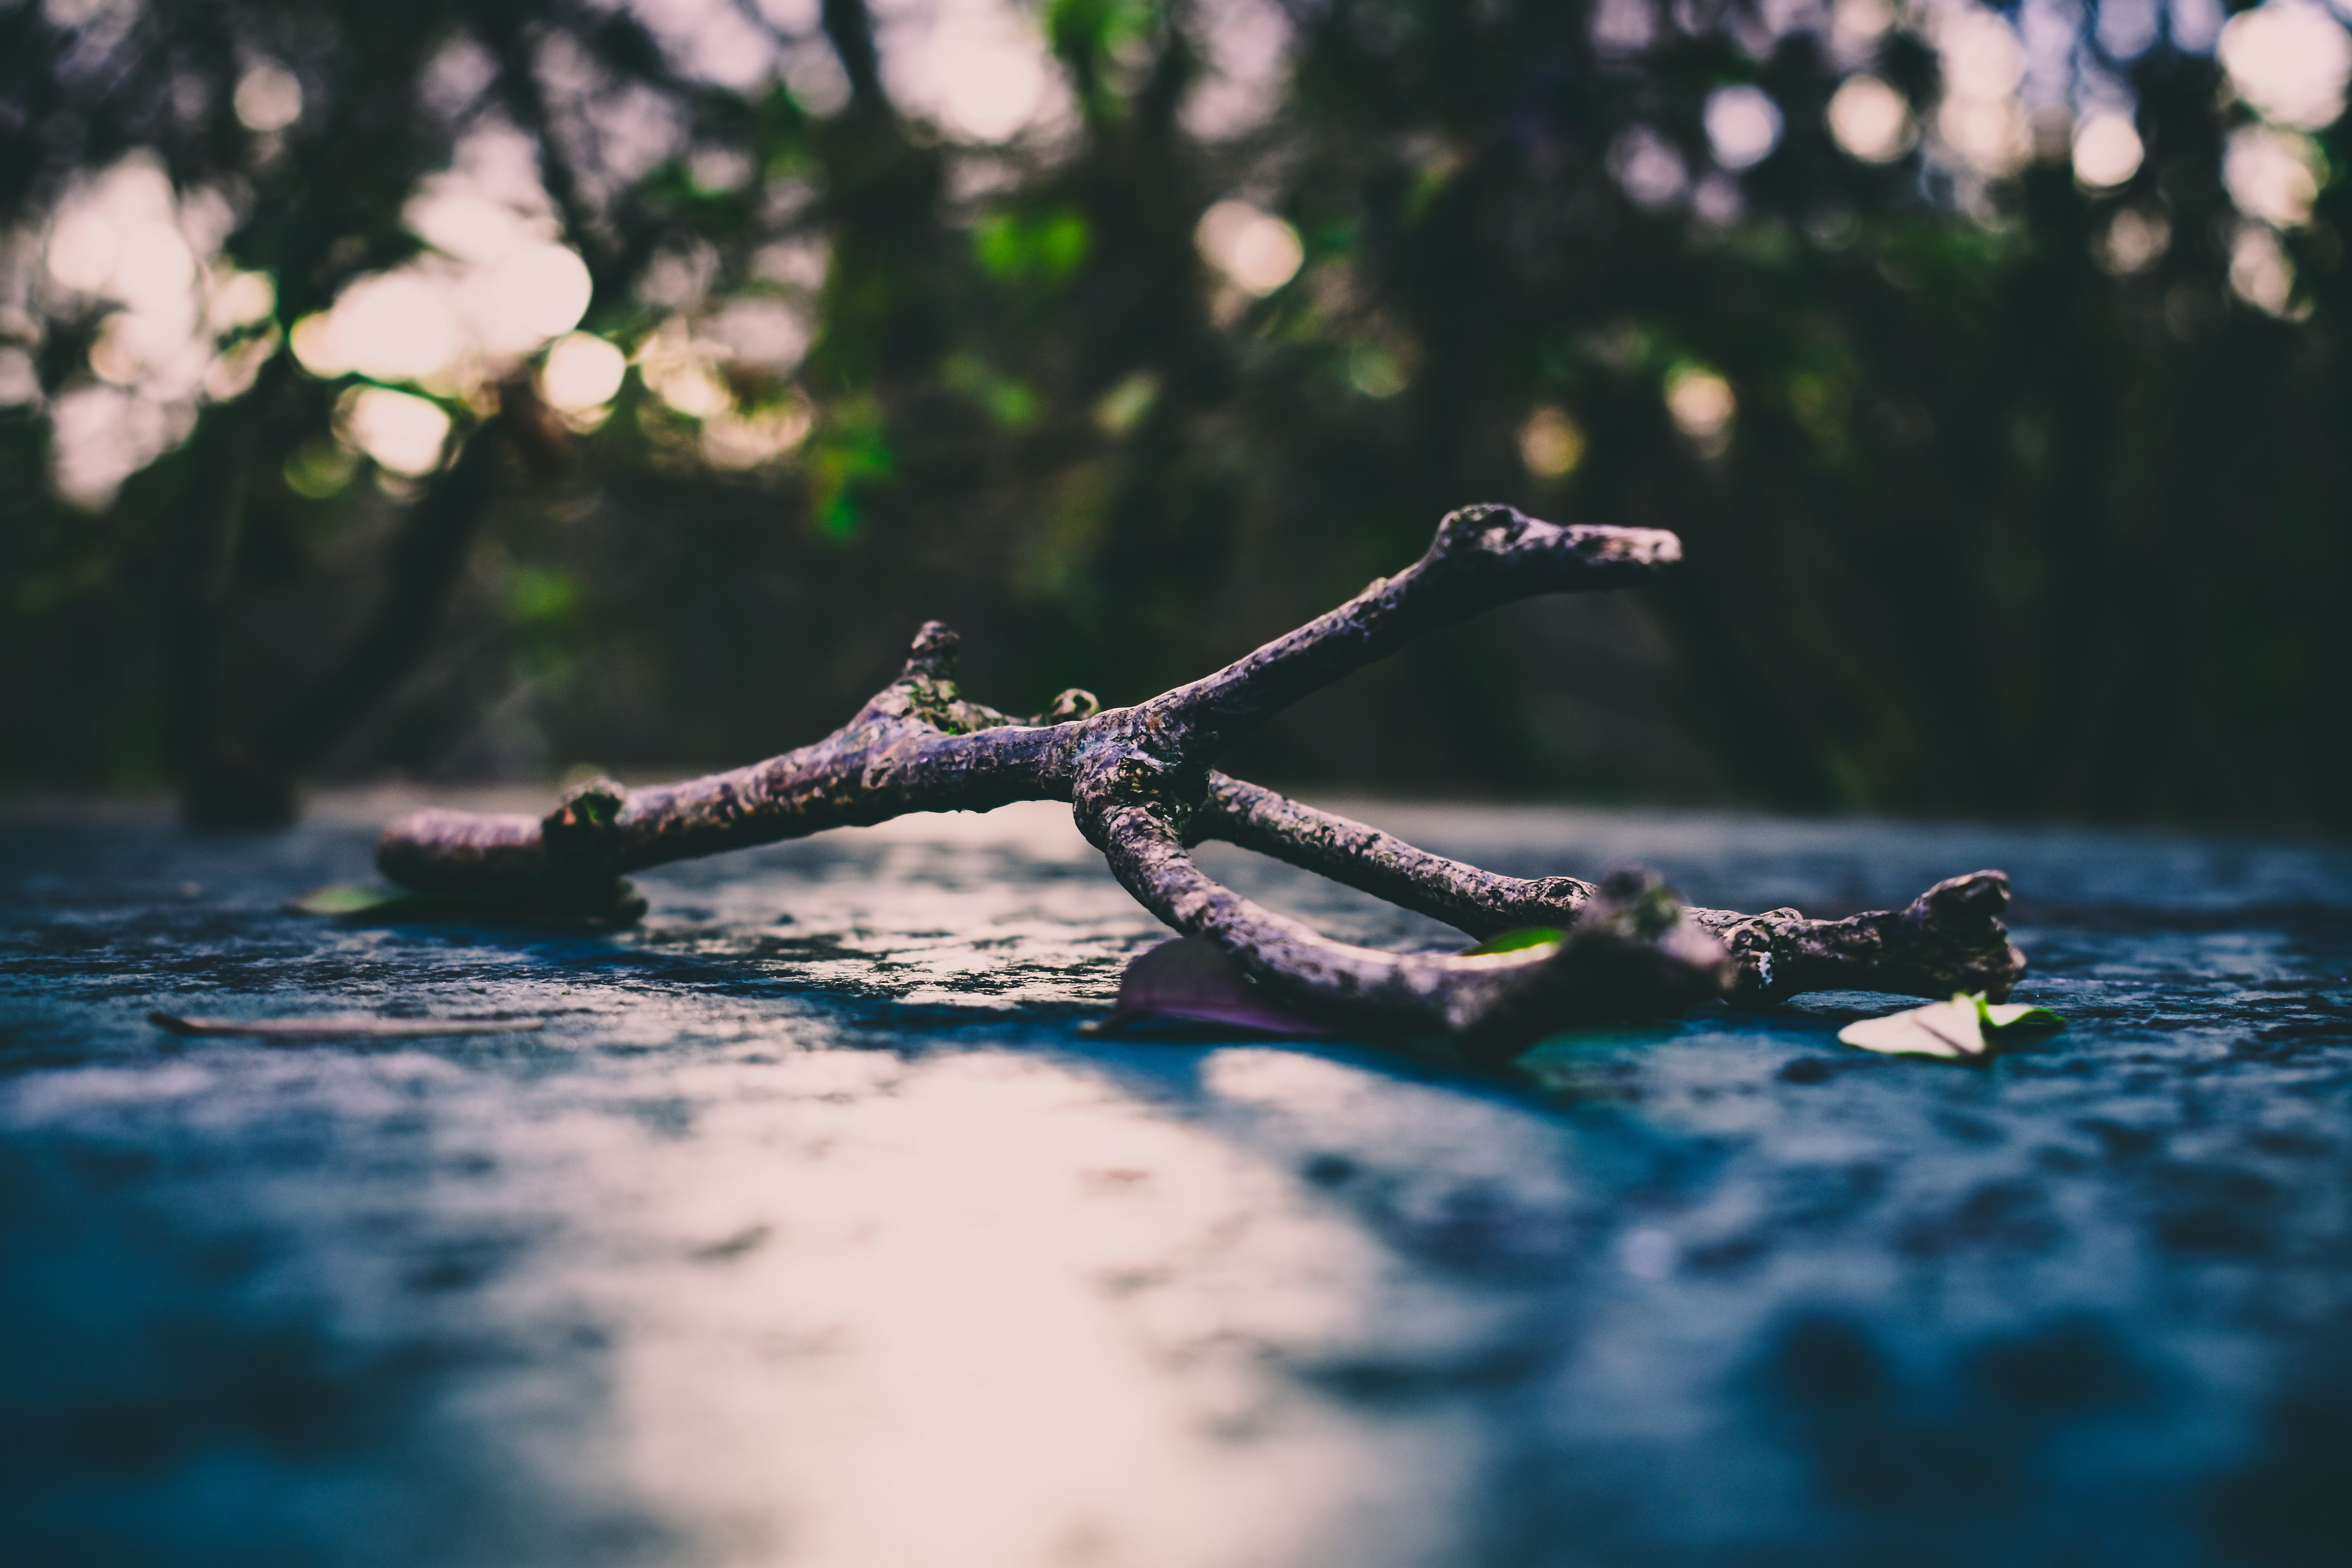
water, nature, branch, green, tree, blue, sky, reflection, wood, twig, leaf, water resources, morning, spring, woody plant, plant, sunlight, river, watercourse, photography, trunk, bank, lake, forest, plant stem